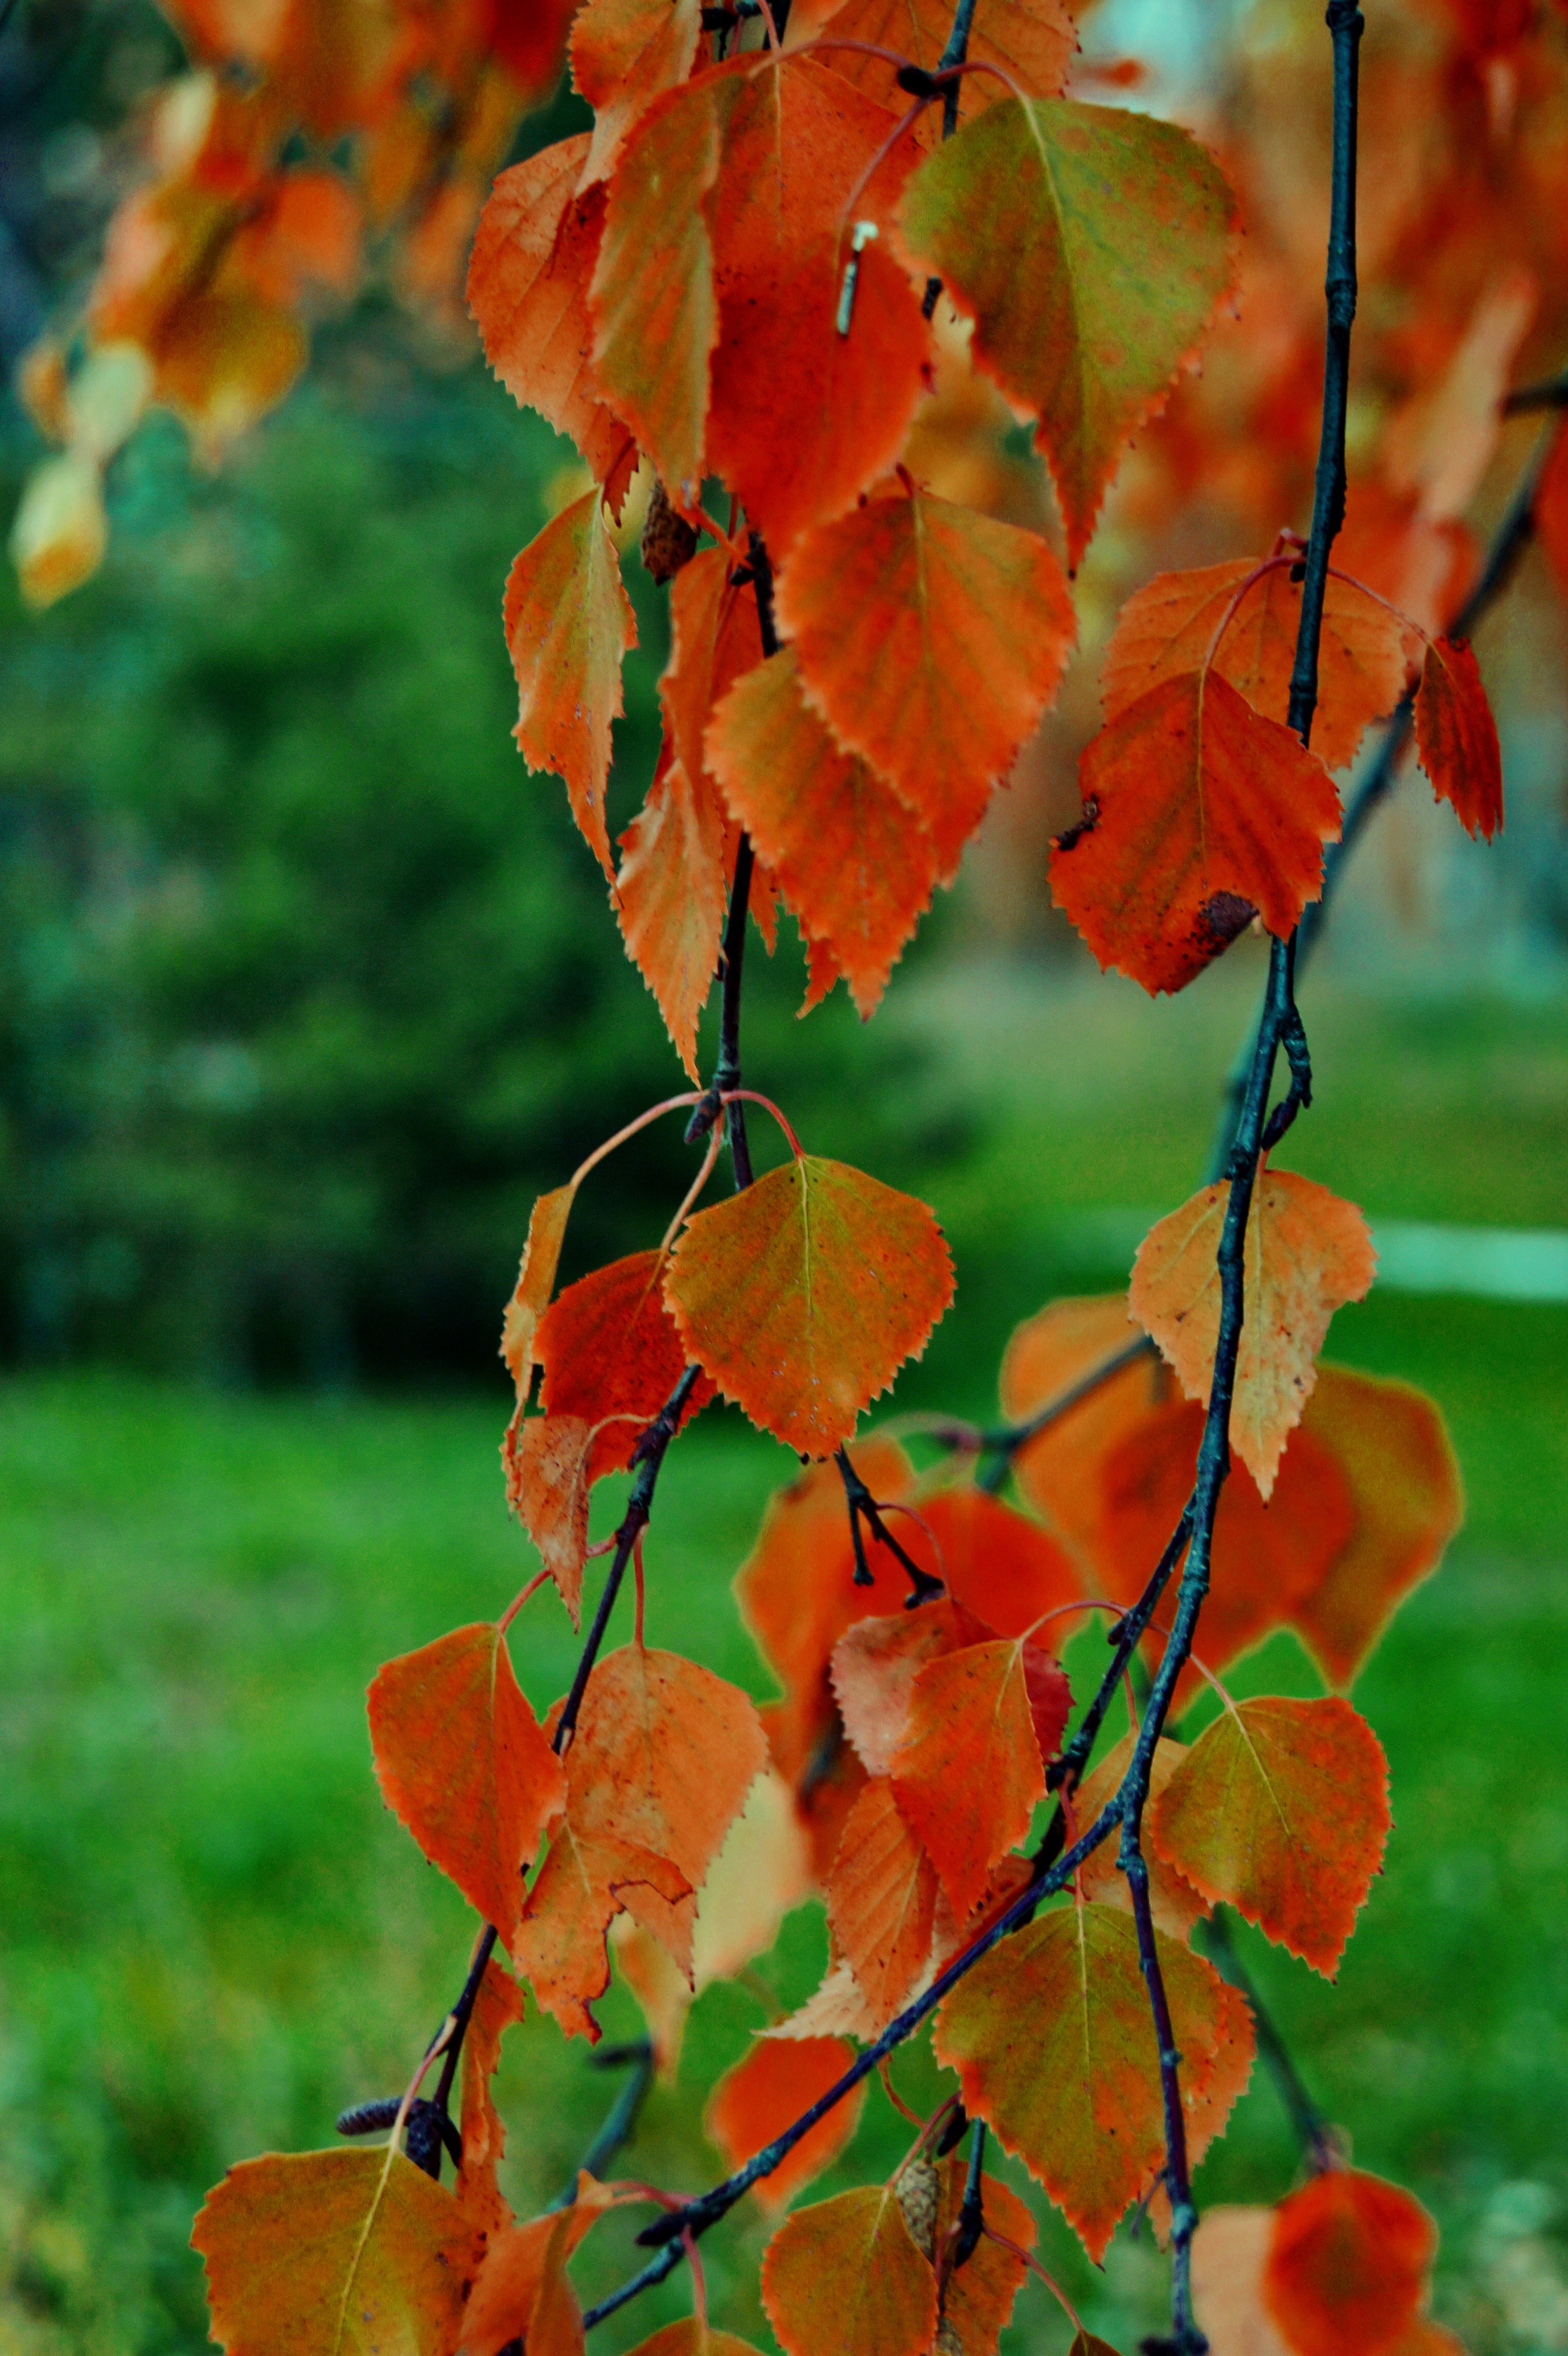
tree, nature, branch, plant, sunlight, leaf, flower, red, autumn, botany, flora, season, maple tree, maple leaf, trees, shrub, deciduous, beauty, living nature, flowering plant, plant stem, woody plant, land plant